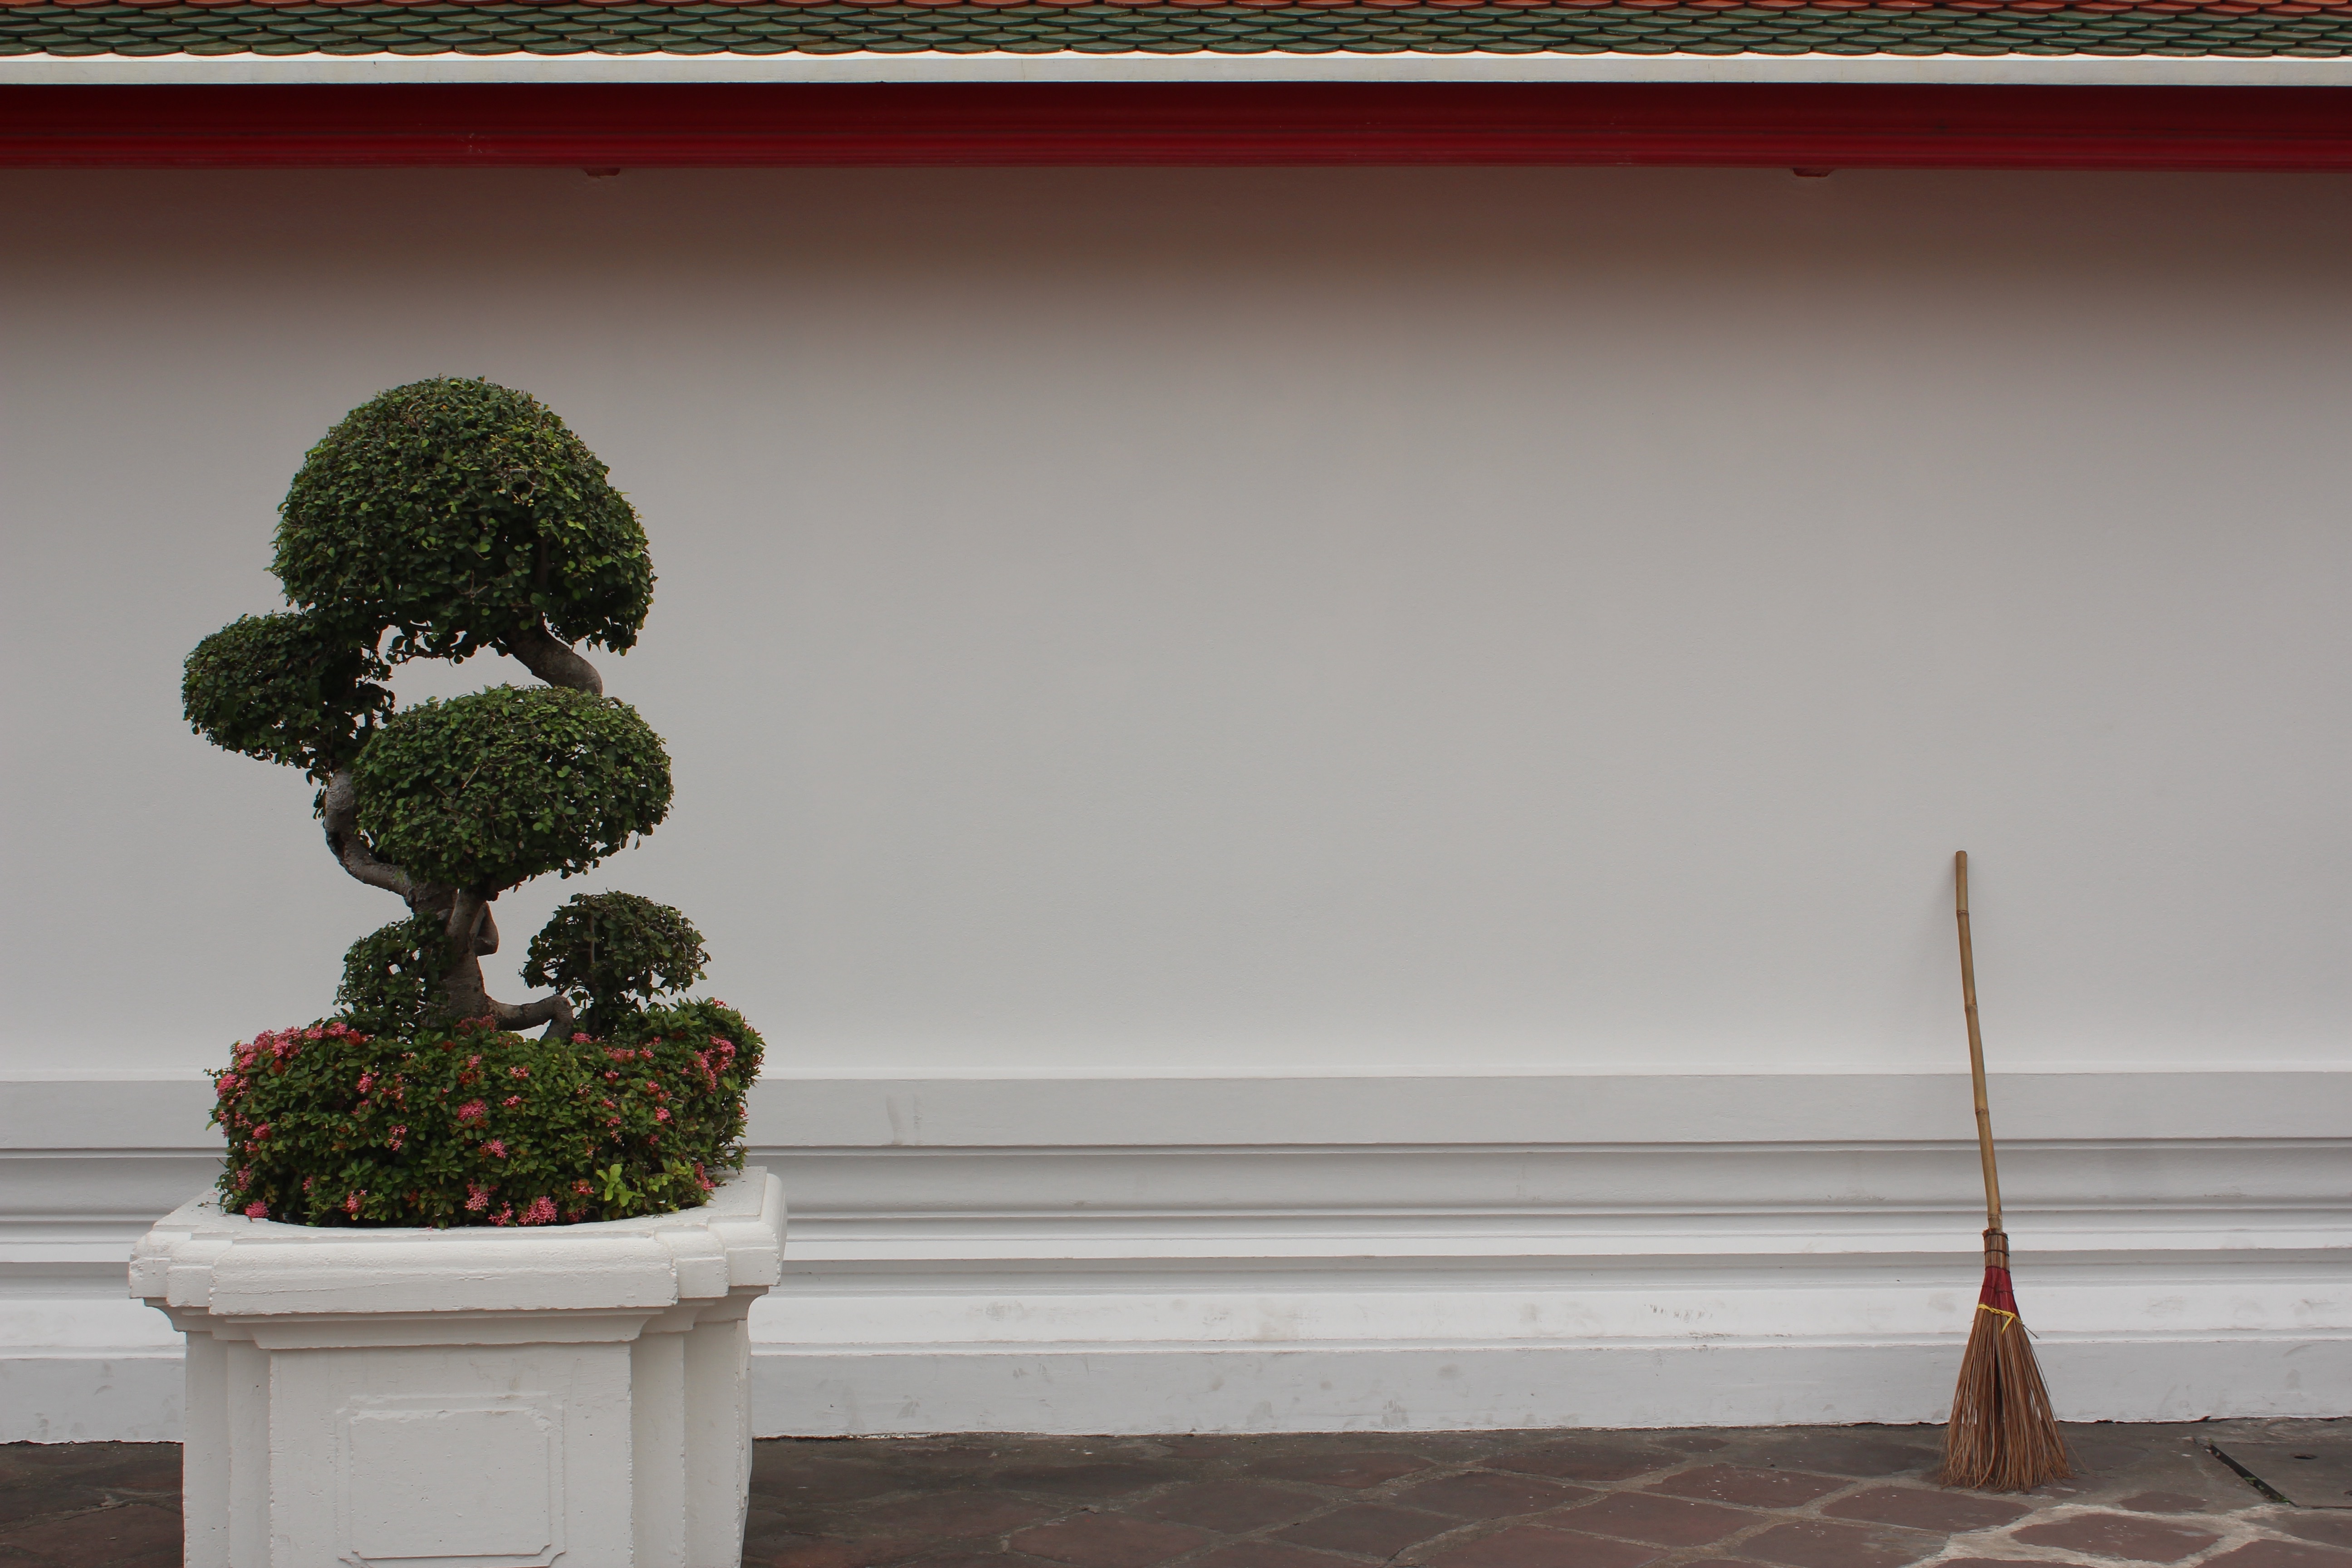
tree, plant, wood, wall, small, potted plant, houseplant, interior design, design, broom, bonsai, b umchen, bonsai tree, window covering